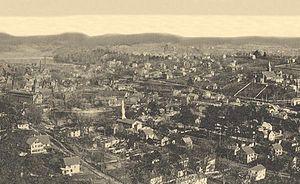
Seymour est une ville située dans le comté de New Haven, dans l'État du Connecticut aux États-Unis. Lors du recensement de 2010, Seymour avait une population totale de 16 540 habitants.